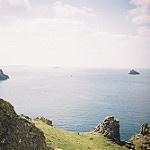
Label: sea